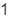
Number: 1